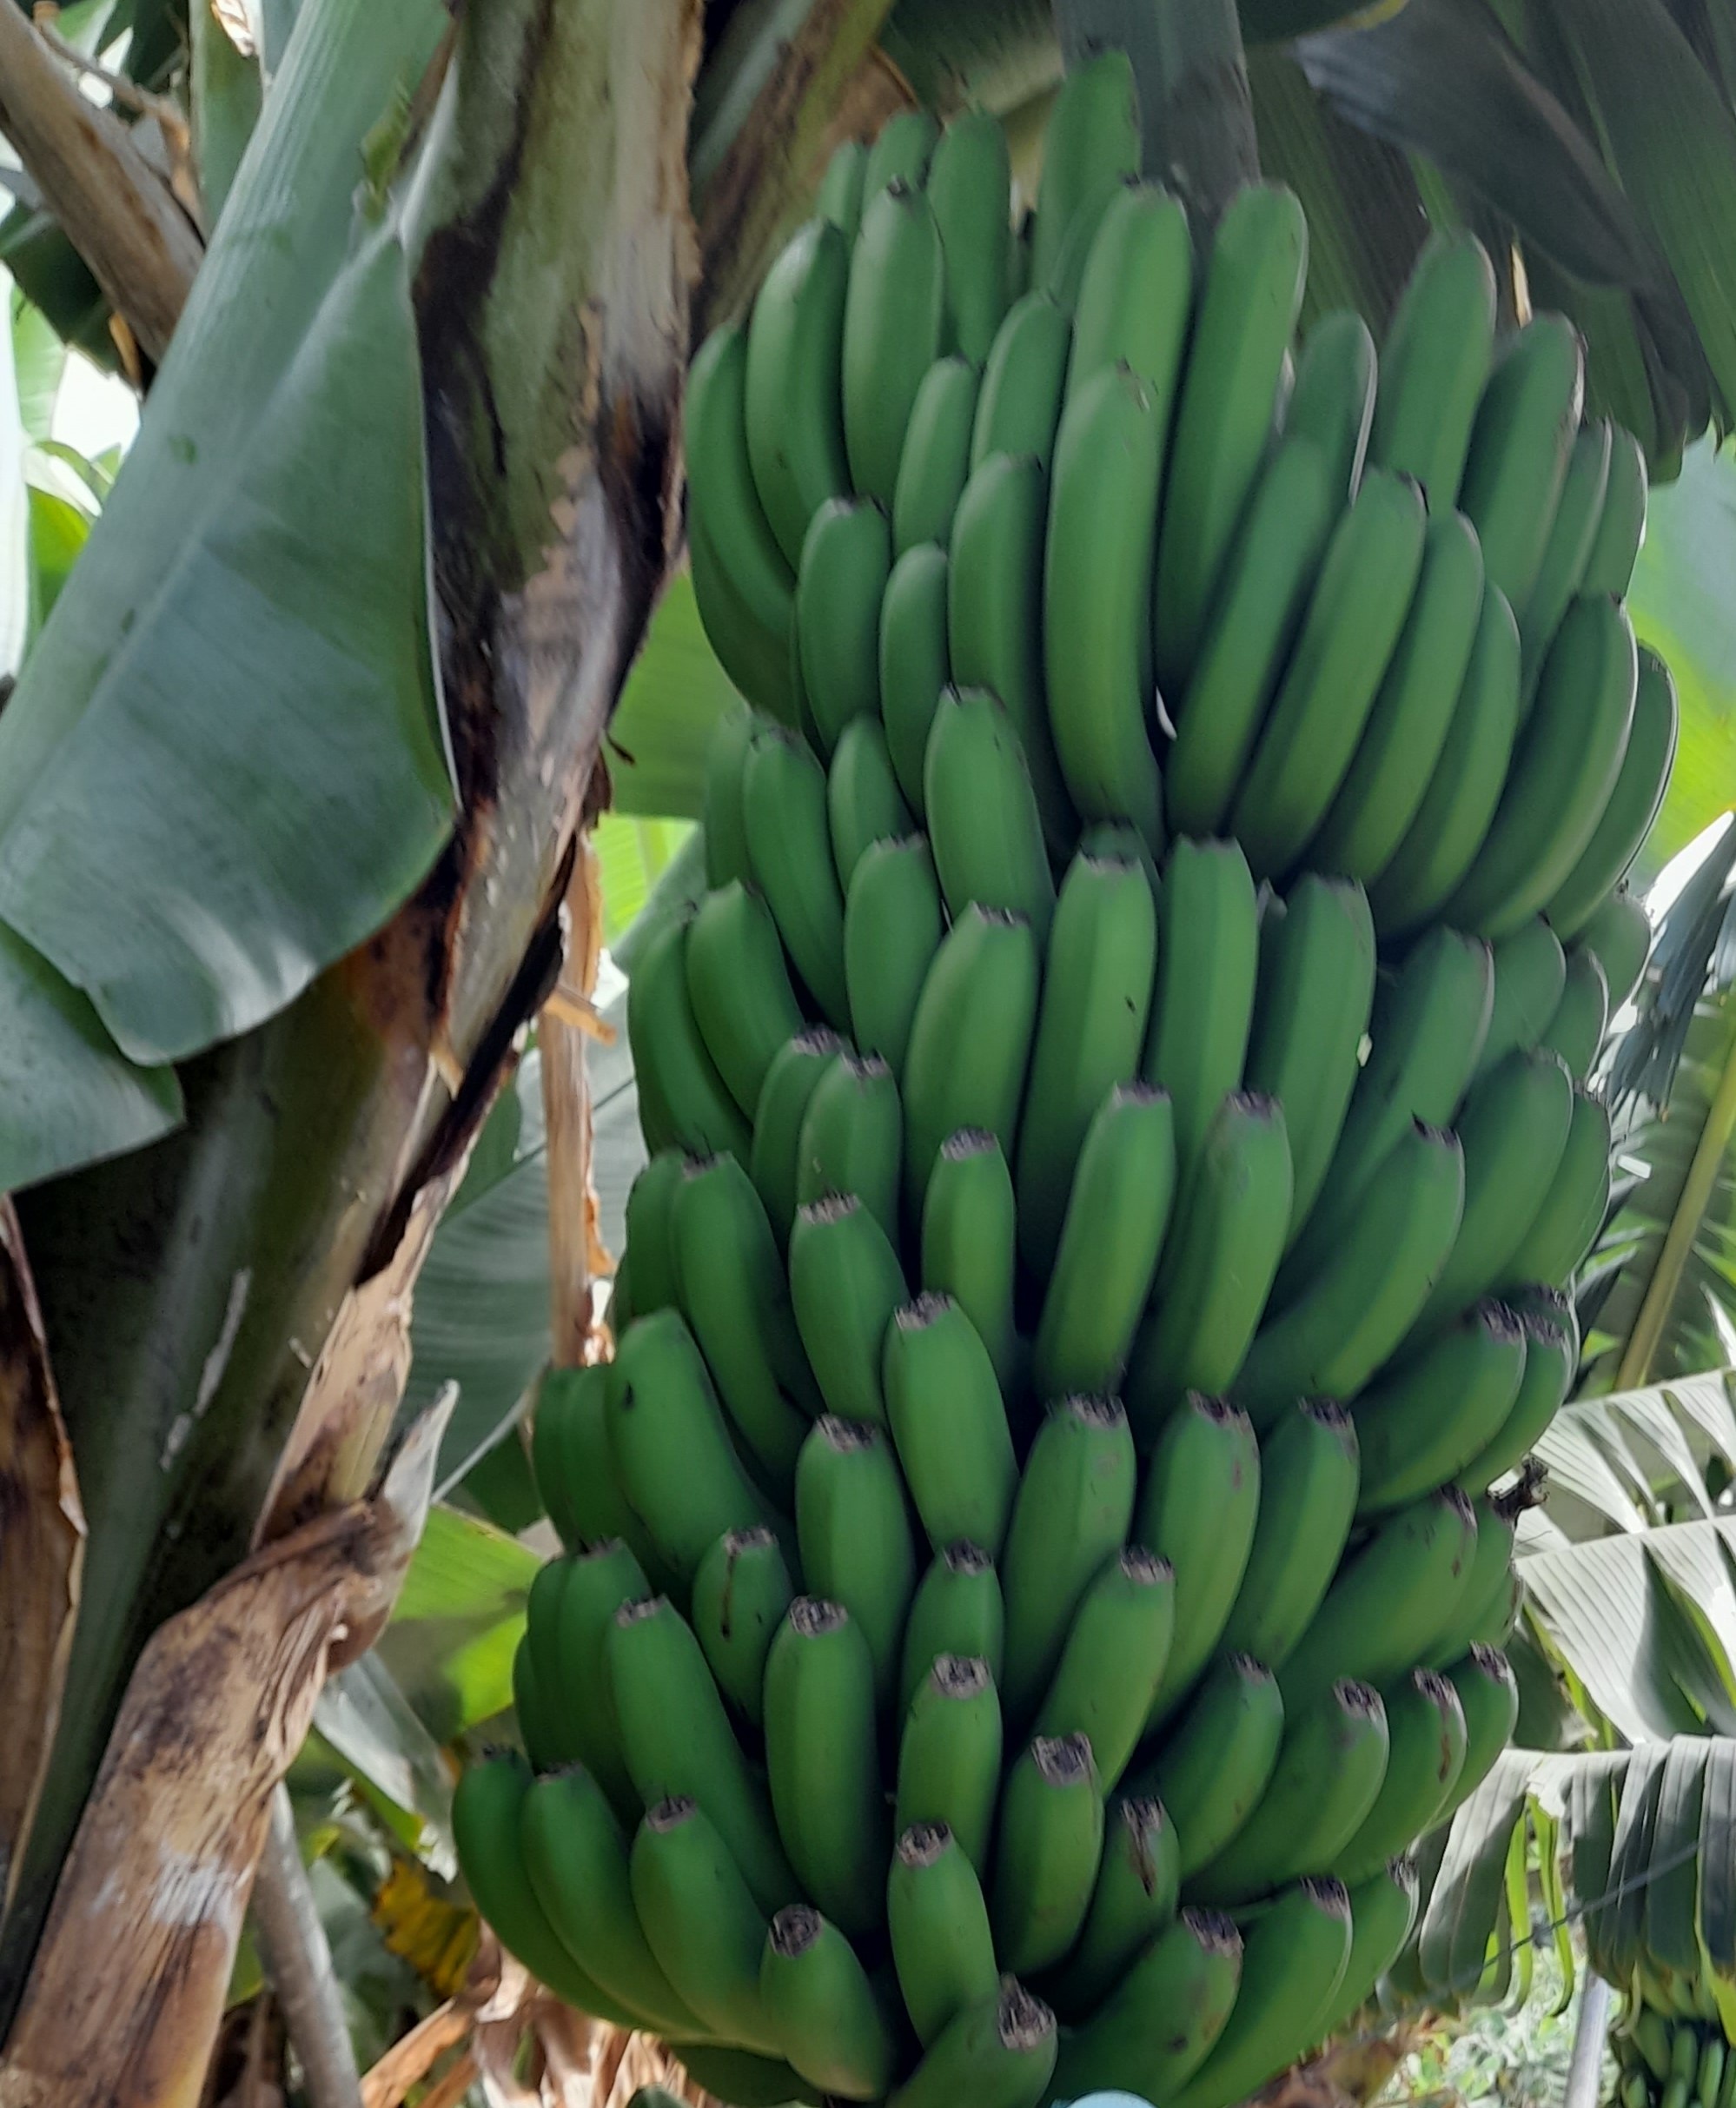
Label: Keep